Clan Mar

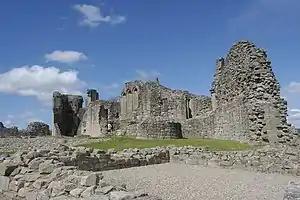
The ruins of Kildrummy Castle which was the seat of early chiefs of Clan Mar. It is believed to have been built during the lordships of Uilleam (William) and Domhnall (Donald) I.

The Earls of Mar supported Robert the Bruce's claim to the throne. Donald's eldest daughter was Isabella of Mar who was the first wife of Robert the Bruce. Isabella's brother was Gartnait (Gratney) who married Bruce's sister, Christina Bruce. Gratney was succeeded by his son, Domhnall (Donald) II. This Donald was captured at the Battle of Methven in 1306. He was then taken as a hostage to England and was not released until after the Scottish victory at the Battle of Bannockburn in 1314, when several other hostages including the wife, sister and daughter of Robert the Bruce were exchanged for the Earl of Hereford. Mar was chosen as Regent of Scotland in 1332 but he only held the title for ten days. On the eve of his election to the post, Edward Balliol marched with his English troops to Perth while Mar gathered his troops to confront the invaders. In the dead of night the English fell upon the Scots army while they were asleep and totally routed them. The Earl of Mar was among those who were killed.